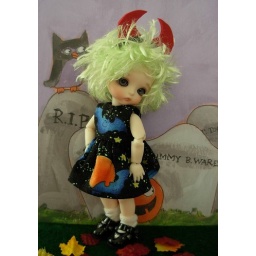
devil in a blue dress